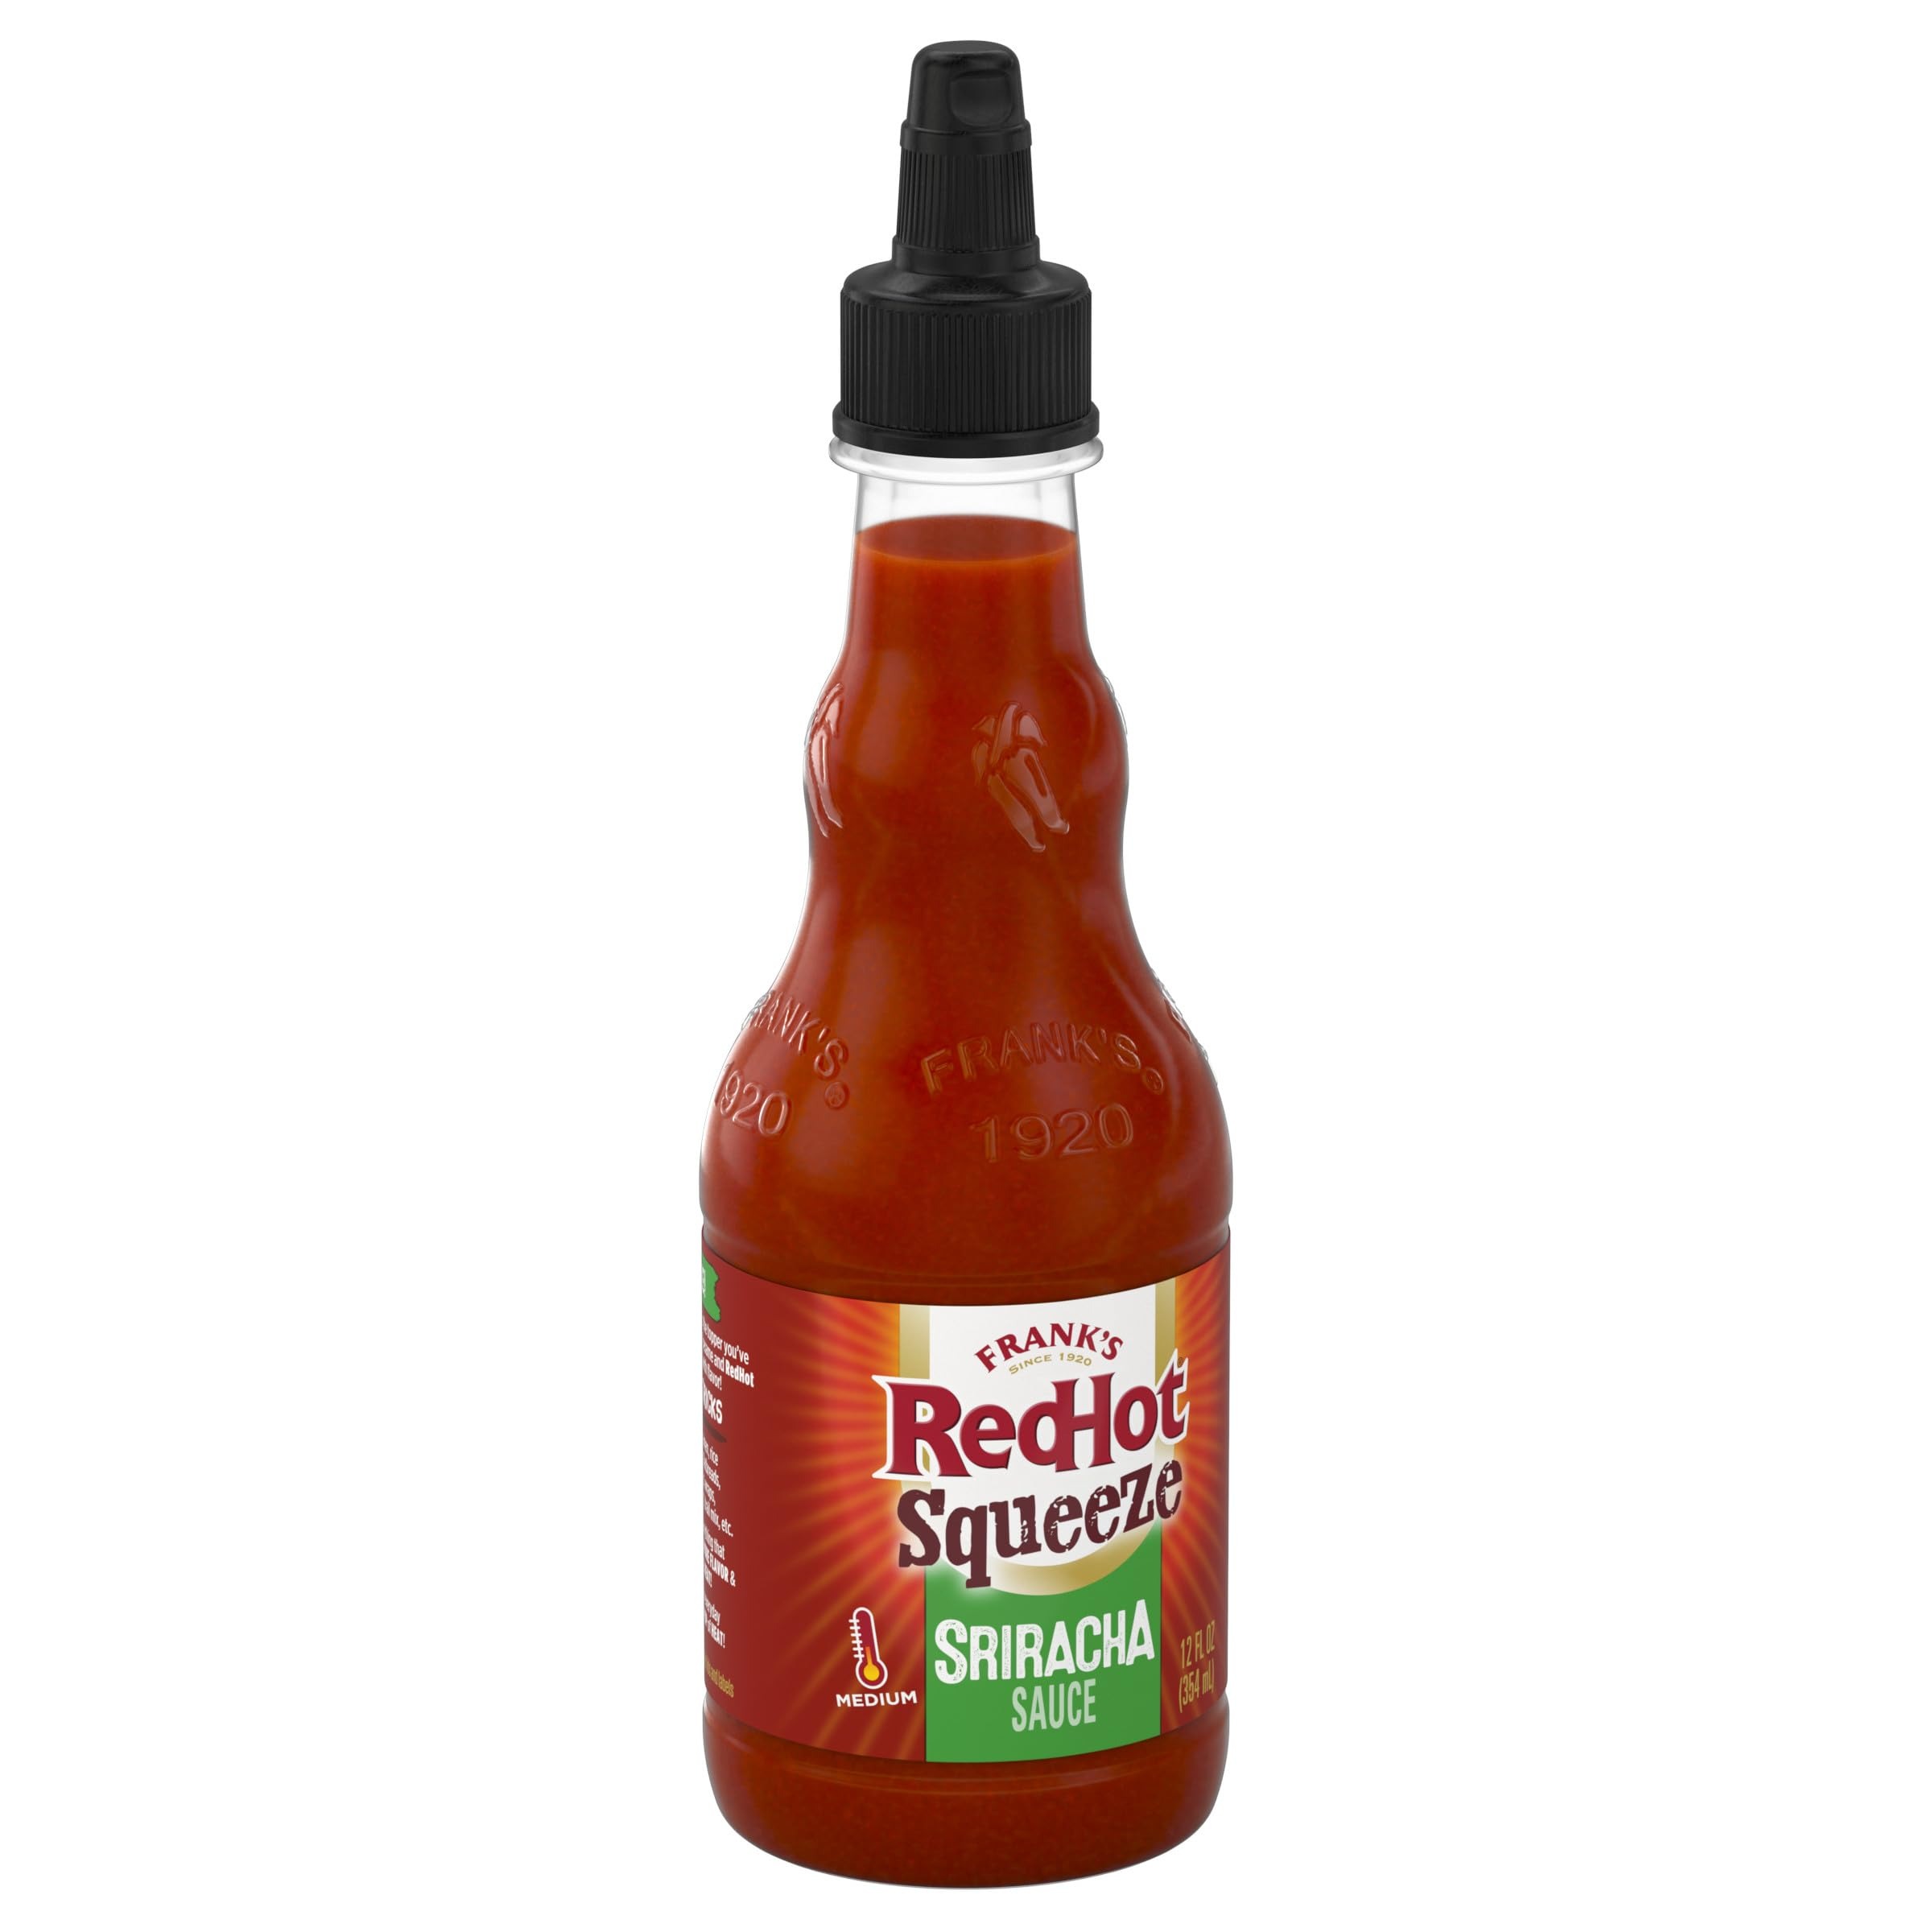
Item Name: Frank's RedHot Squeeze Sriracha Sauce, 12 fl oz
Bullet Point 1: Easy, squeezy, customizable heat
Bullet Point 2: Spicy heat that builds
Bullet Point 3: Thick, smooth drizzle
Bullet Point 4: Easy-to-use, flexible squeeze bottle
Bullet Point 5: Drizzle onto pizza, fries, tater tots, eggs, and more
Value: 12.0
Unit: Fl Oz

Price: 8.95